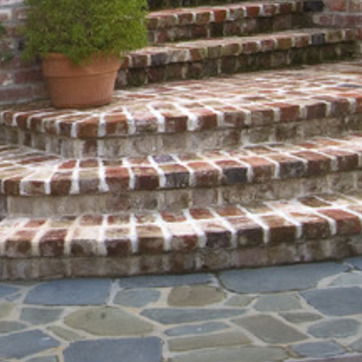
Material: brick